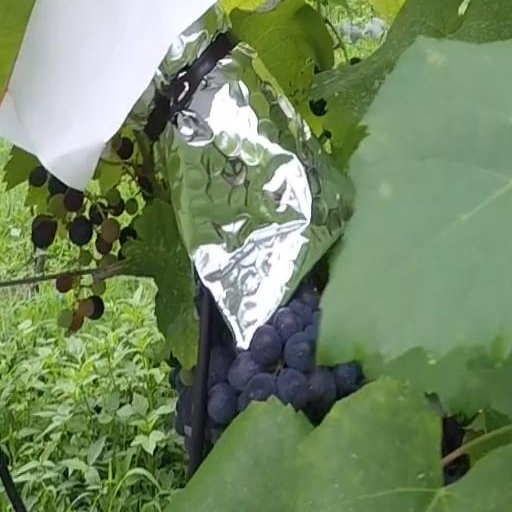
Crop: grape